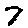
Label: 7